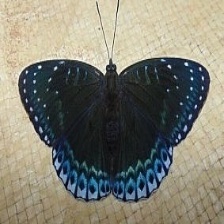
Species: POPINJAY